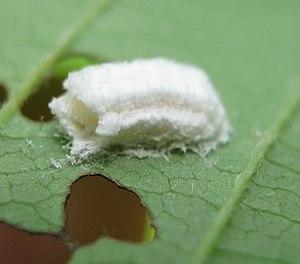
Phenacoccus est un genre de cochenilles de la famille des Pseudococcidae et de la super-famille des Coccoidea et dont les espèces sont communément appelées « cochenilles farineuses »).